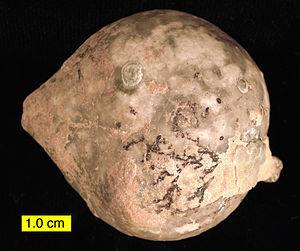
Les Cystoidea forment une classe d'échinodermes connus uniquement sous forme fossile.
Les Rhombifera forment une classe d'échinodermes connus uniquement sous forme fossile.